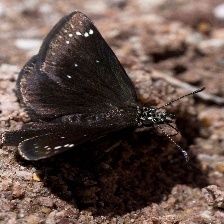
Species: SOOTYWING